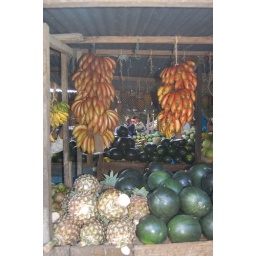
Taken on a visit to Zanzibar in December 2007: fruit market - note the bananas are red